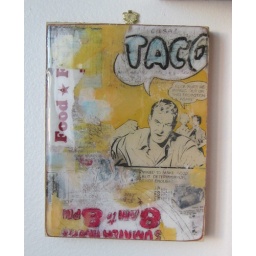
mixed media, on wooden cigar box top, sealed in resin